Sky position (RA, Dec in degrees): 231.456, 5.38
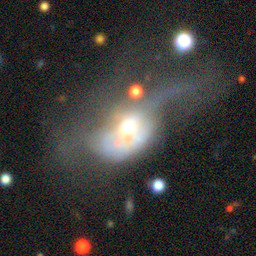
Galaxy morphology: Unbarred Loose Spiral Galaxies